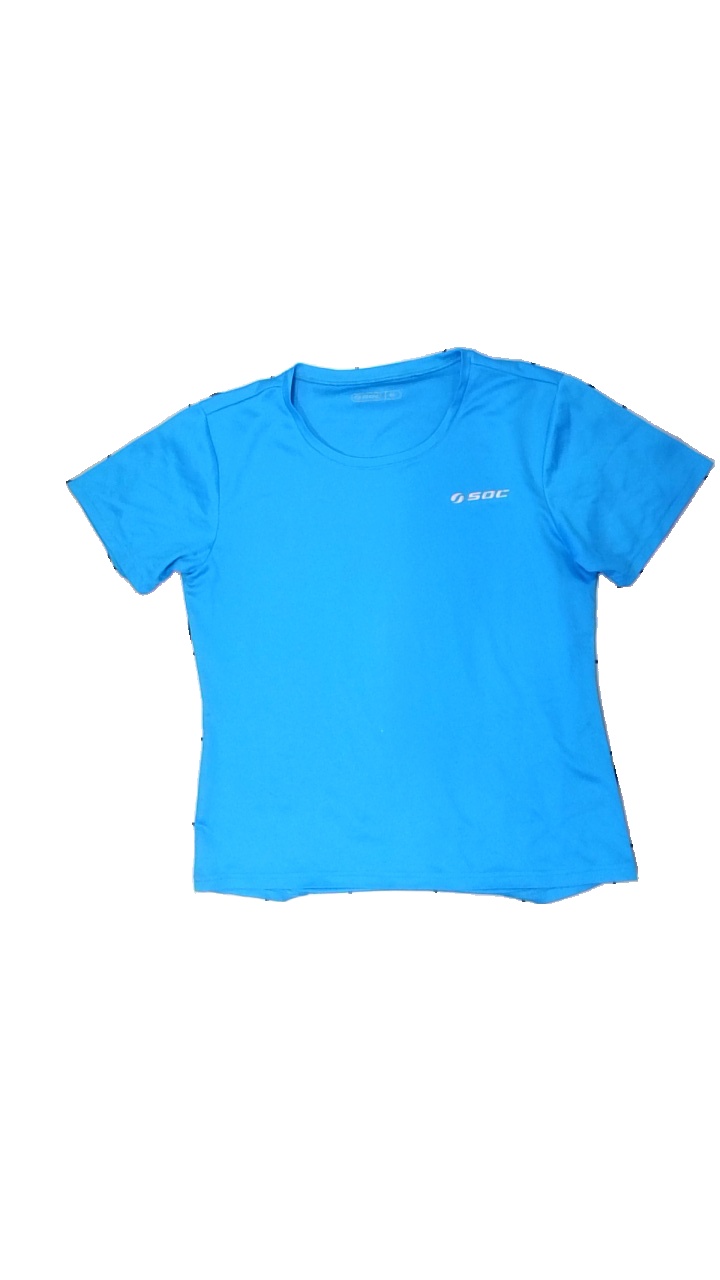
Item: T-shirt (Ladies)
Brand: Soc (stadium)
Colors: Blue
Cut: Regular, C-collar
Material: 100% Polyester
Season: All
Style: Sports
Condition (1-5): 2
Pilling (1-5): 3
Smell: Minor
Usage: Recycle
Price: <50